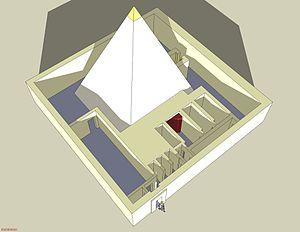
La pyramide de Khouit II est située au nord-est de la pyramide du pharaon Téti, dont elle fut l'une des grandes épouses royales. Elle fait partie intégrante de la nécropole bâtie à l'époque de Téti autour de son complexe pyramidal à Saqqarah.